Temple Cronan

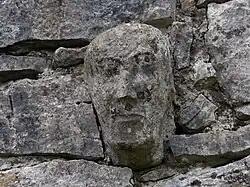
One of the carved stone faces in the walls of Temple Cronan

Temple Cronan is a ruined medieval oratory or chapel built near a holy well in the Burren, County Clare, Ireland. The current building apparently dates from the 12th and 15th centuries, although it may partly incorporate earlier buildings or some of the masonry thereof. It may have been the site of an early Christian monastery. Temple Cronan is located in the civil parish of Carran, eight miles from Corofin and about sixteen miles from Ennis.